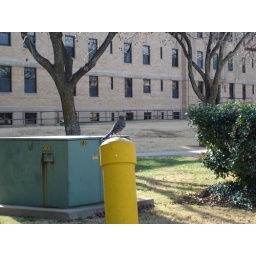
Mocking bird on the yellow post. McKenzie dorm (where I lived freshman year) is in the background.